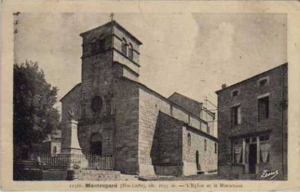
montregard 2
Montregard est une commune française située dans le département de la Haute-Loire en région Auvergne-Rhône-Alpes.